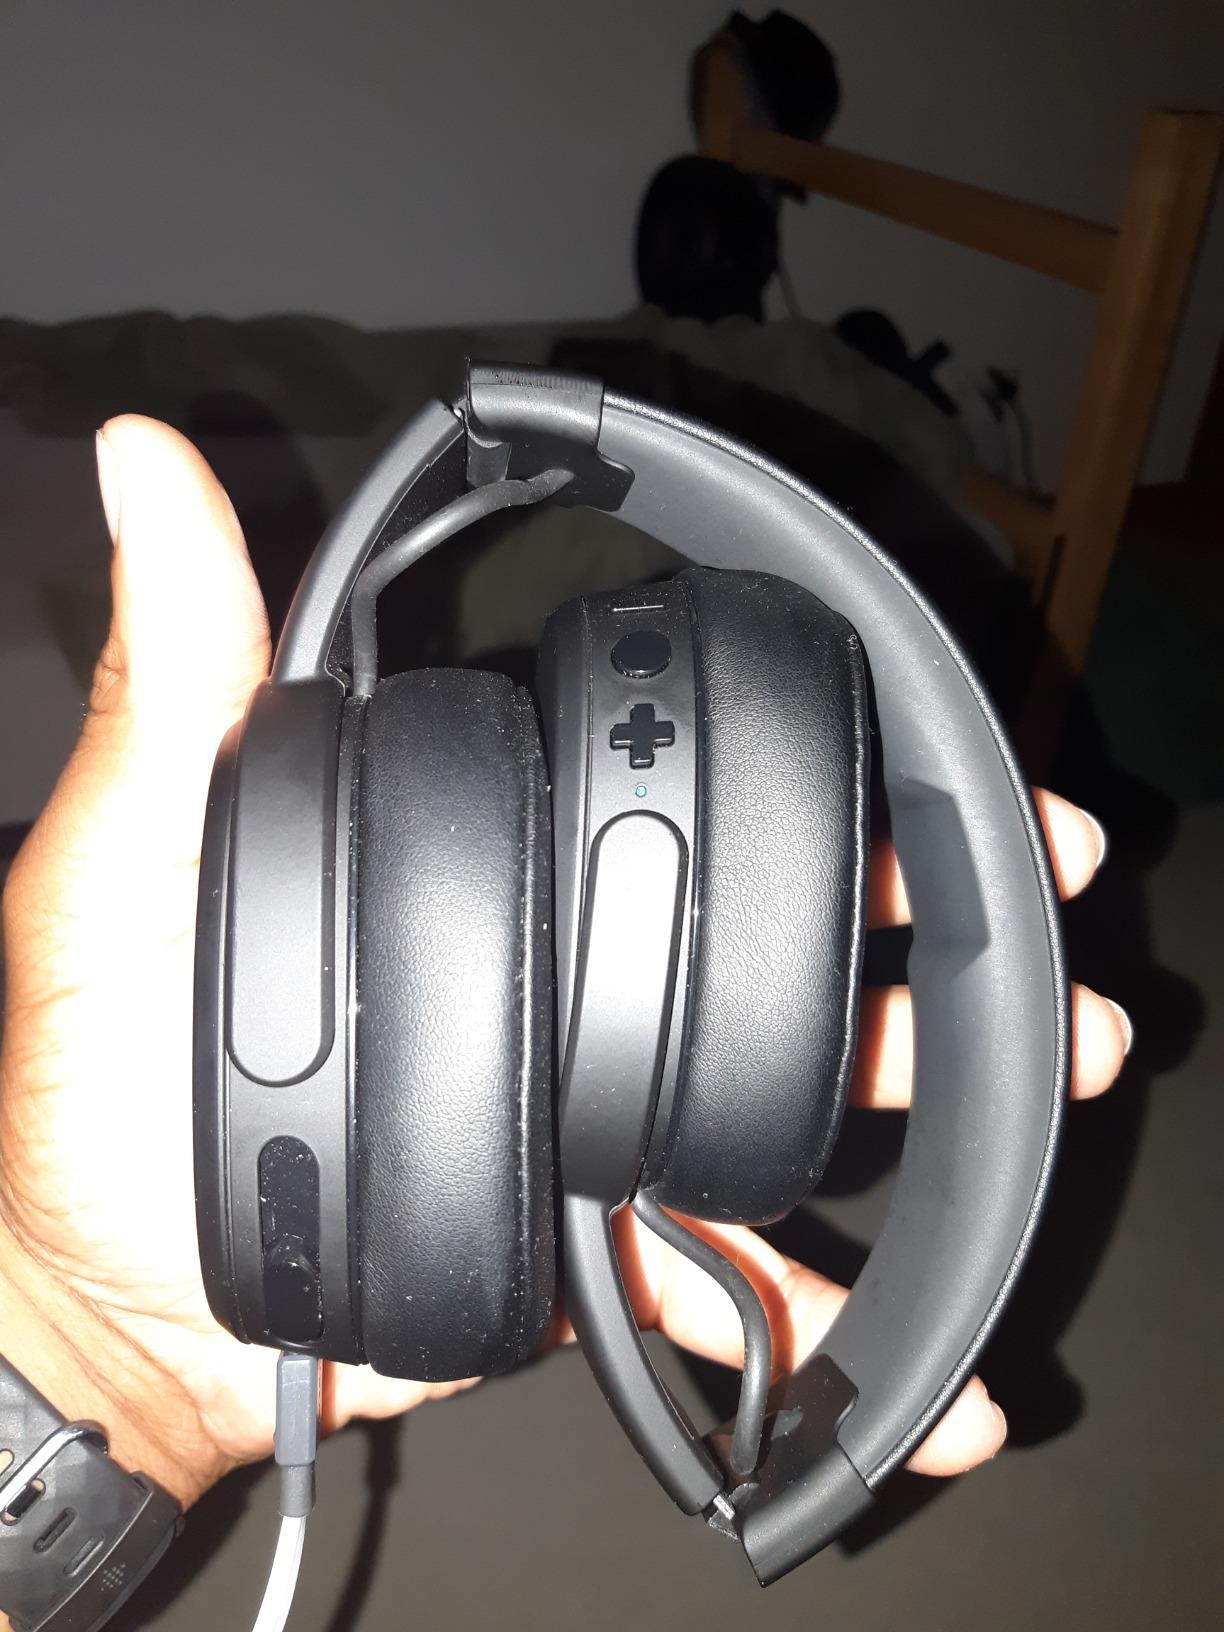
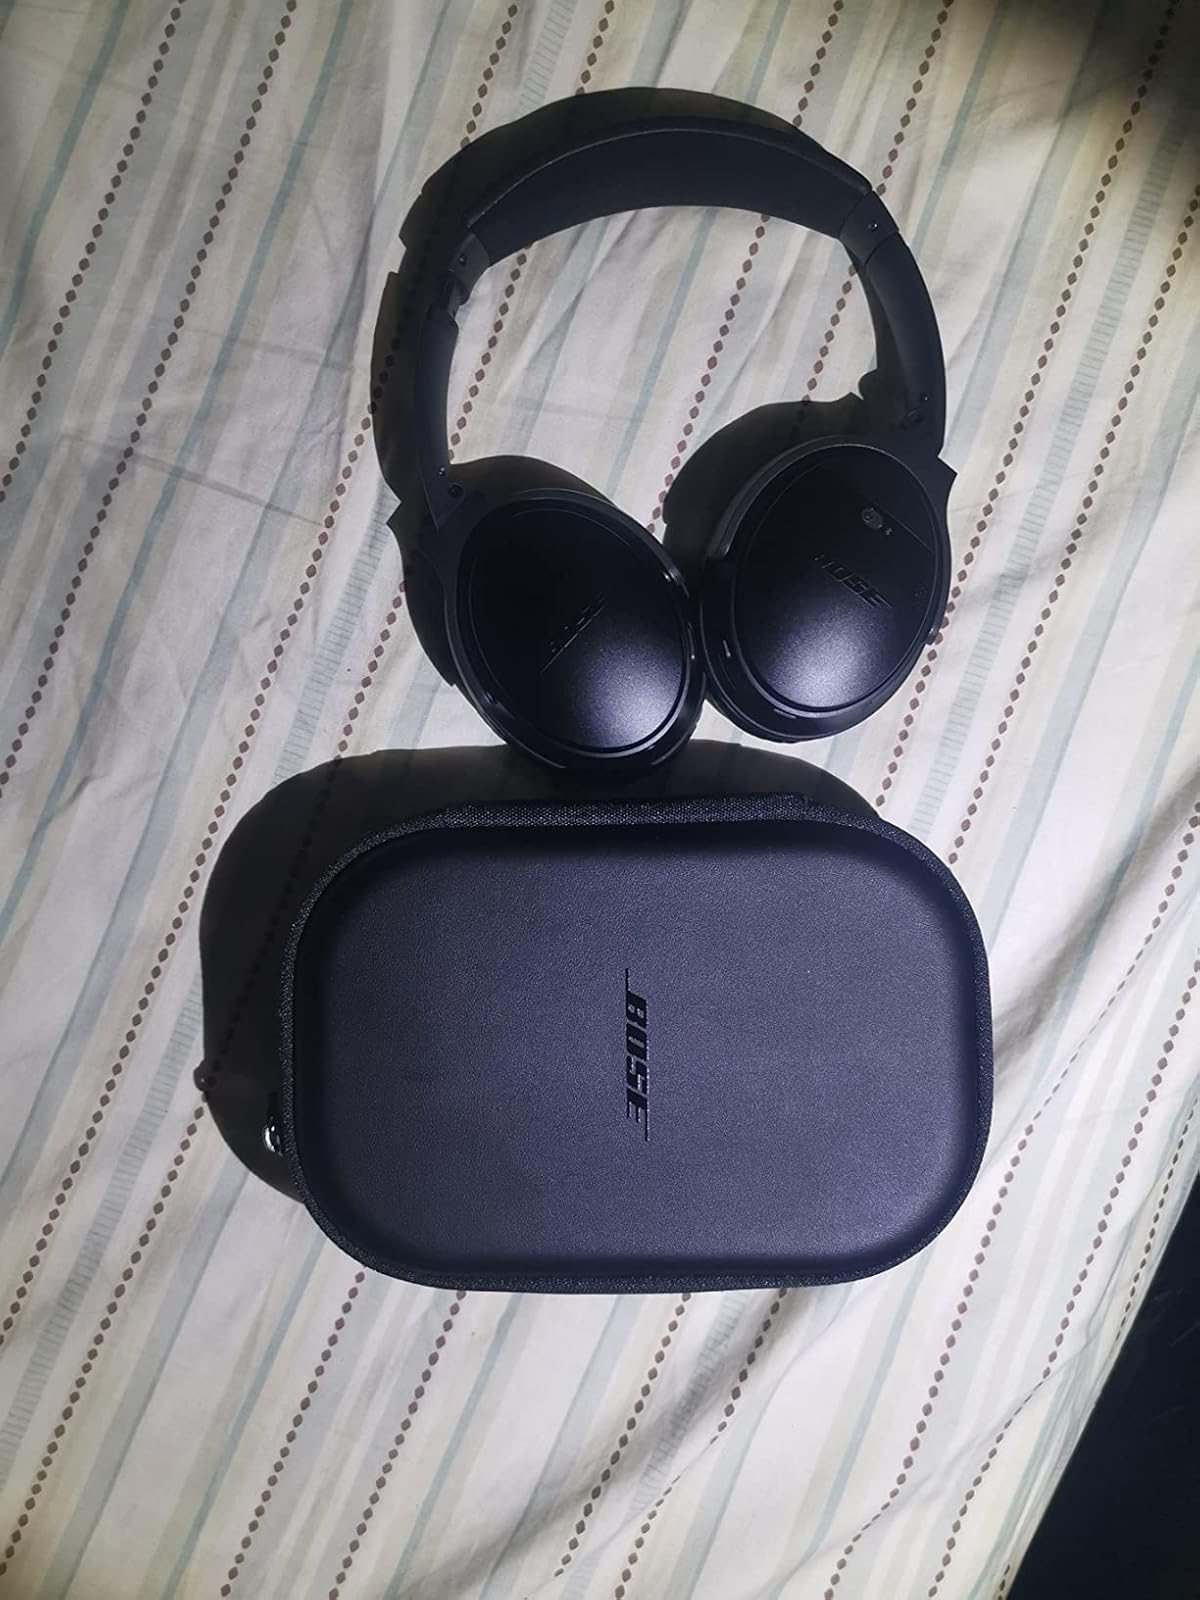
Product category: headphones
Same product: no